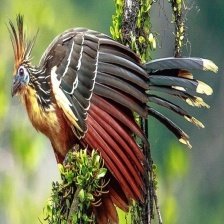
Species: HOATZIN
Scientific name: OPHISTHOCOMUS HOAZIN